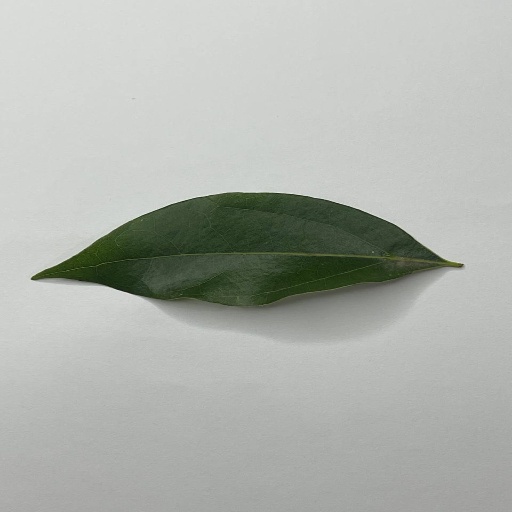
Species: Camphor
Leaf condition: Healthy Leaf